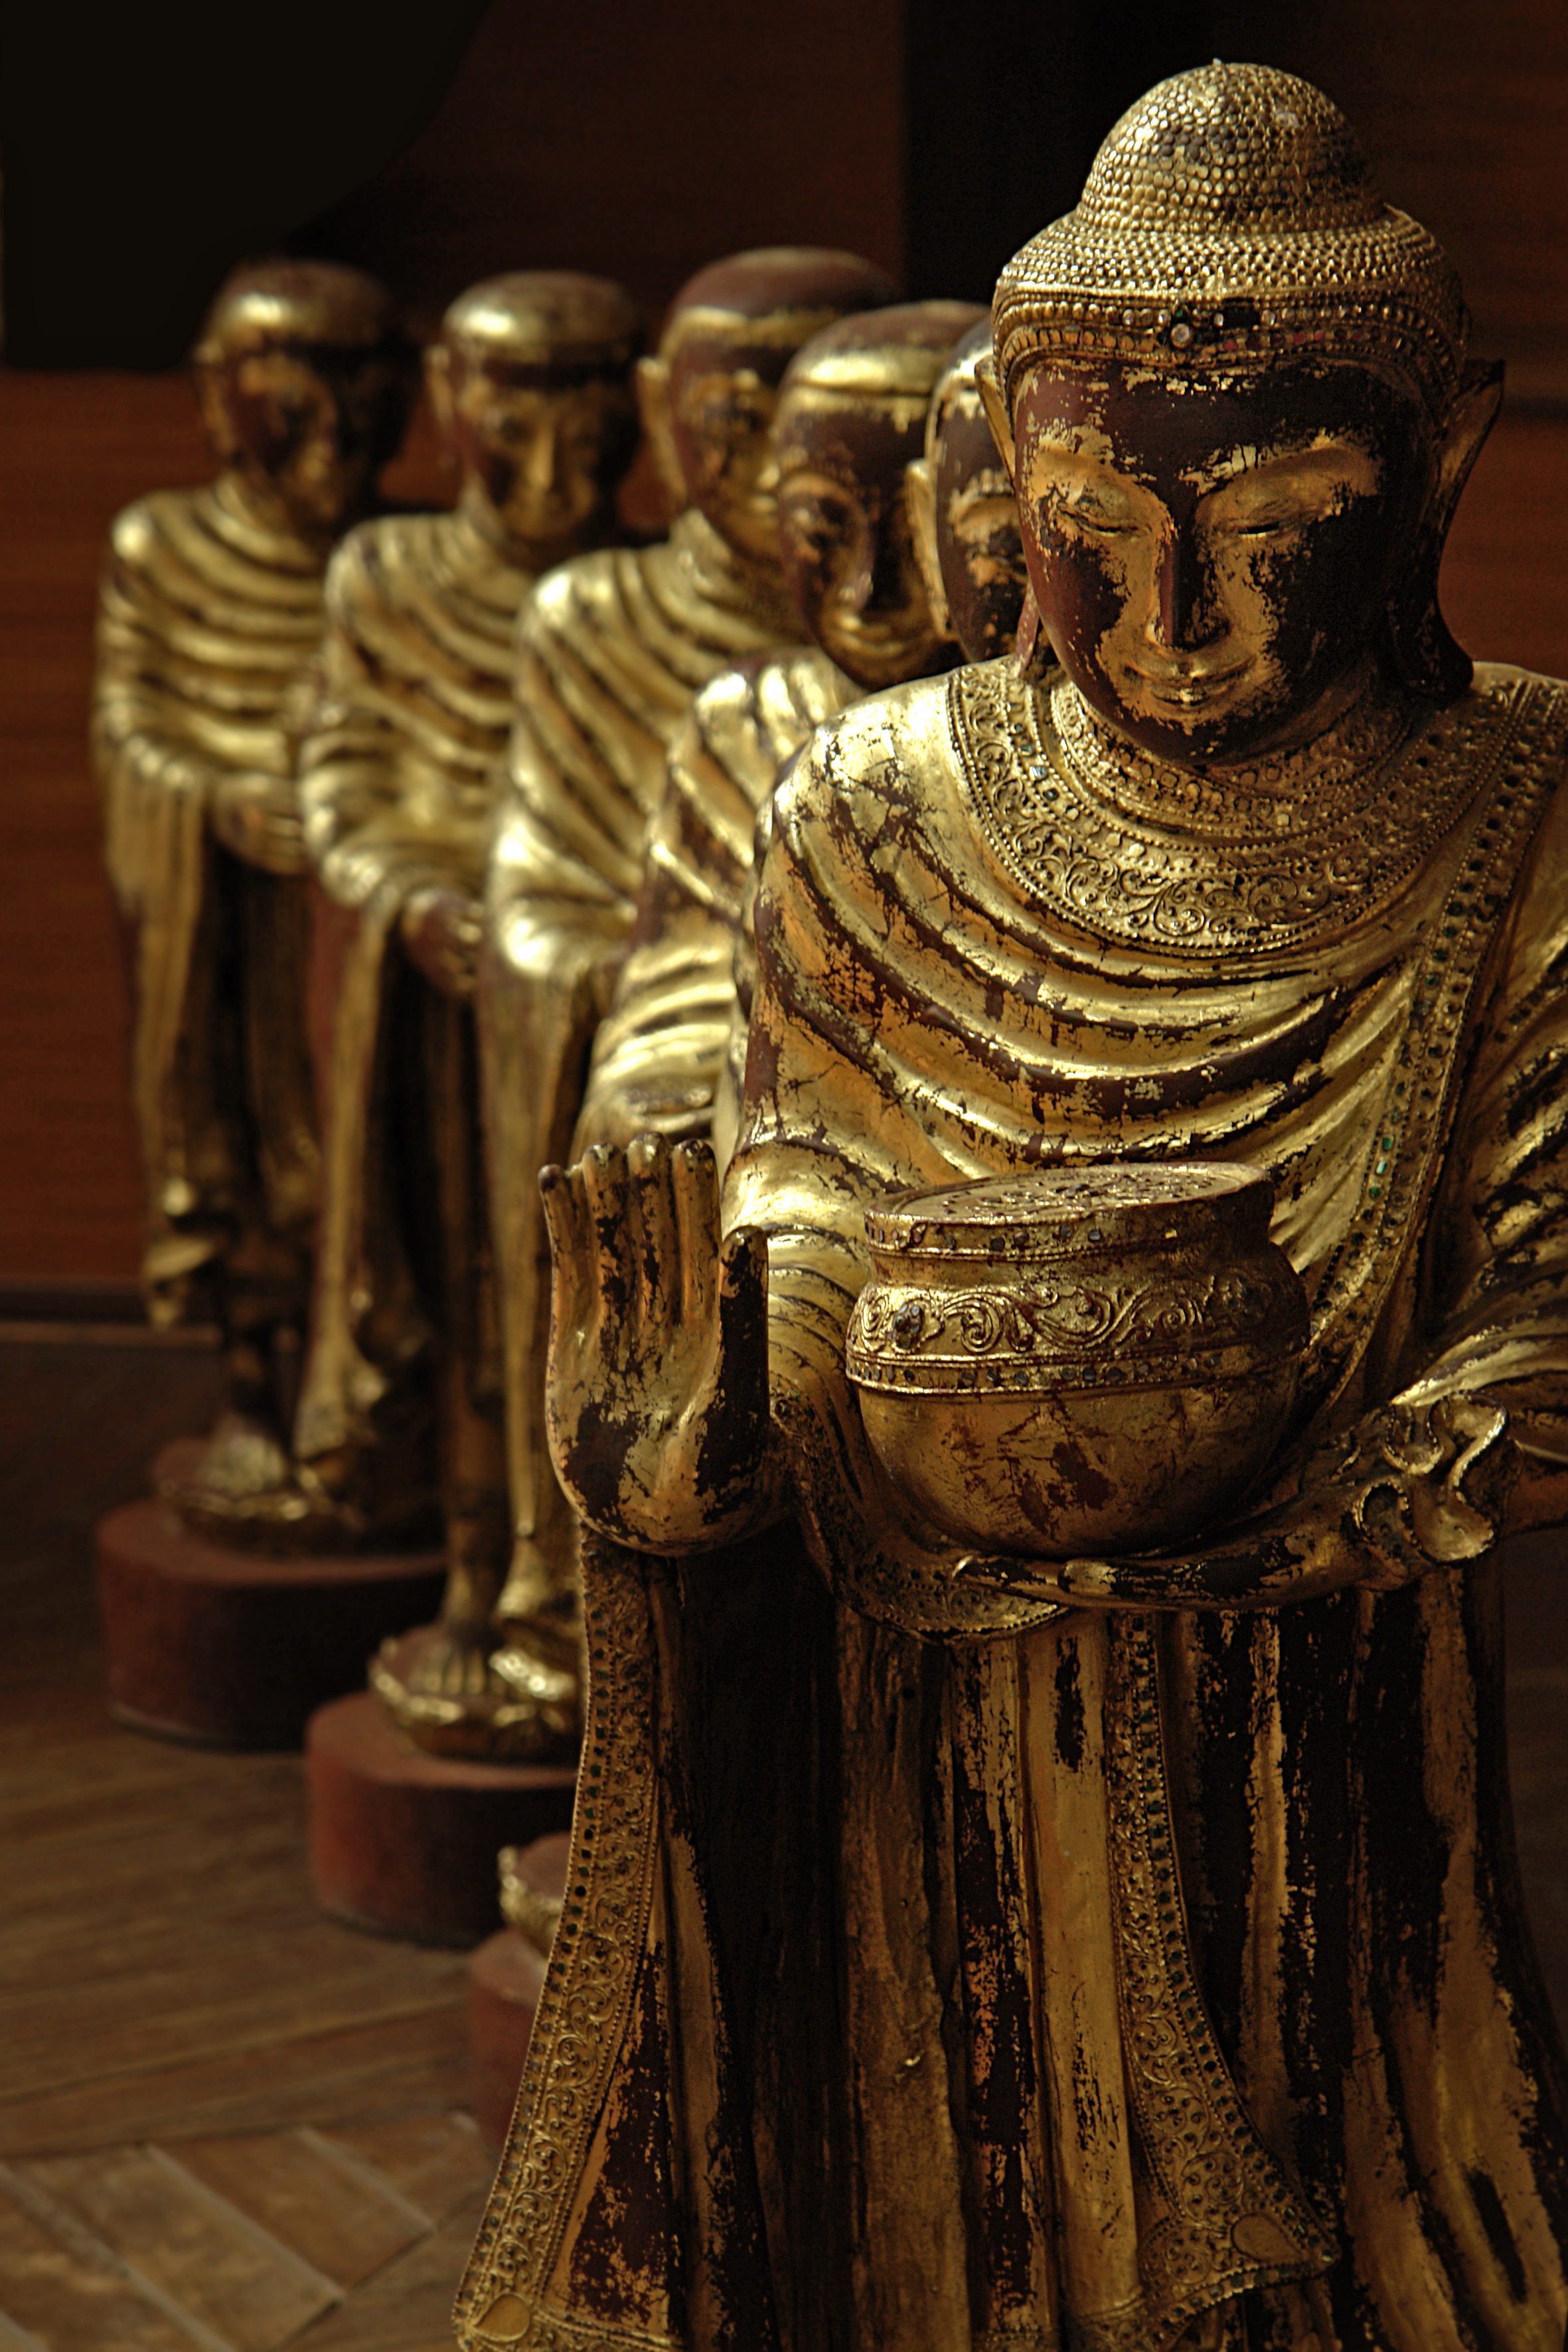
figures, Nepal Temple, temple, gold, mystic, statue, sculpture, artifact, art, monument, classical sculpture, metal, bronze sculpture, mythology, carving, ancient history, armour, history, antique, meditation, bronze, stone carving, stock photography, place of worship, historic site, visual arts, tourist attraction, museum, fictional character, brass, holy places, tradition, middle ages, figurine